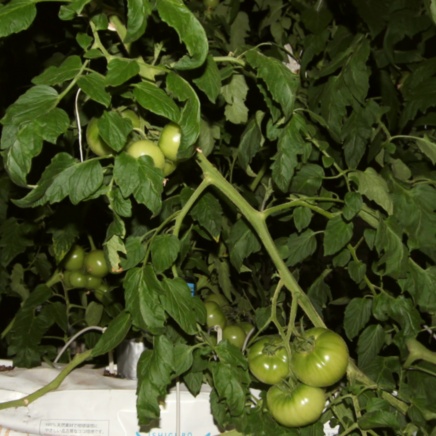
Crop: tomato